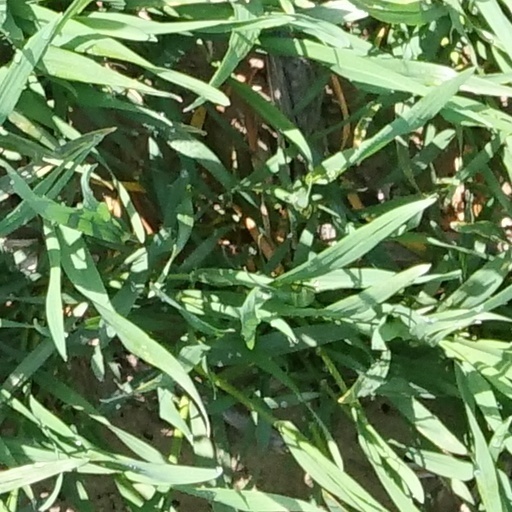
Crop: wheat